Seaman's chest

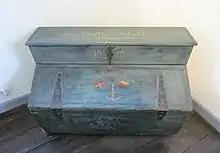
Seaman's chests from Sild island with the Dannebrog og North Frisias flag

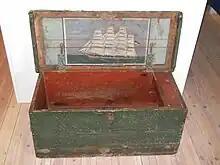
Seaman's Chest at the

A seaman's chest is a wooden chest which was commonly used by sailors to store personal belongings. They are also known as "sea chests", not to be confused with the recesses found in the hull of certain ships.